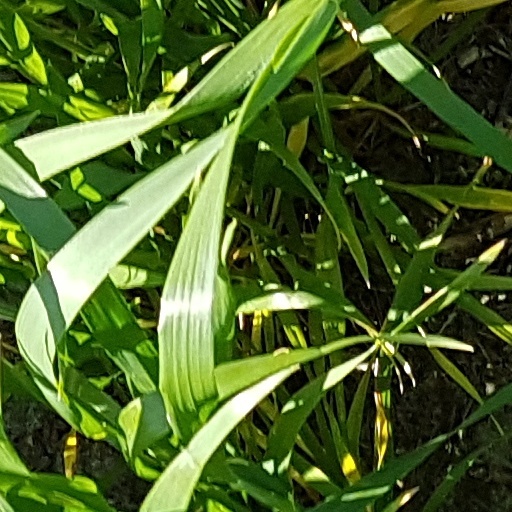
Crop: wheat